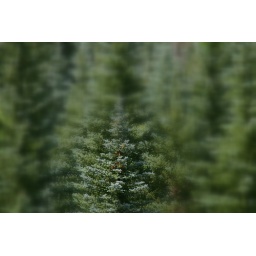
A thick forest of blue spruce near Telluride, CO